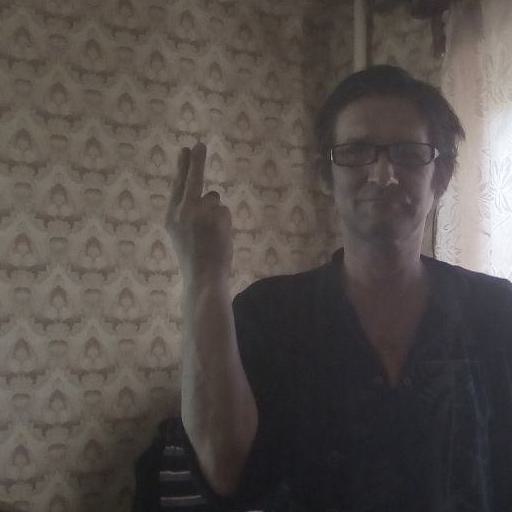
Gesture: two_up_inverted